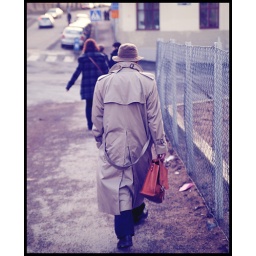
man in hat walking down the street